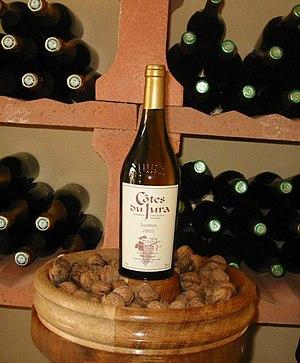
La route touristique des vins du Jura a été inaugurée en 1990 et s'étend sur près de 80 kilomètres à travers le département du Jura.